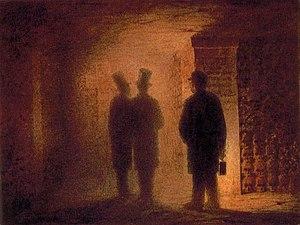
Tableaux d'une exposition, est une « série de dix pièces pour piano » entrecoupées de « promenades », composée par Modeste Moussorgski en juin et juillet 1874. L'œuvre est dédiée à Vladimir Stassov.
Viktor Alexandrovitch Hartmann, né le 5 mai 1834 à Saint-Pétersbourg et mort le 4 août 1873 à Kireyevo, tout près de Moscou, est un architecte et peintre russe. Il est associé au cercle d'Abramtsevo.